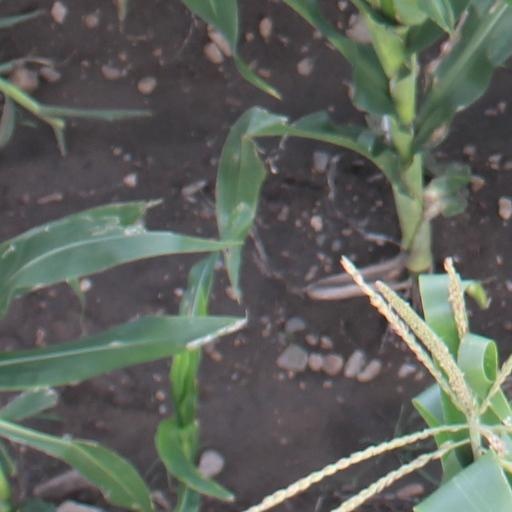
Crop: maize; corn